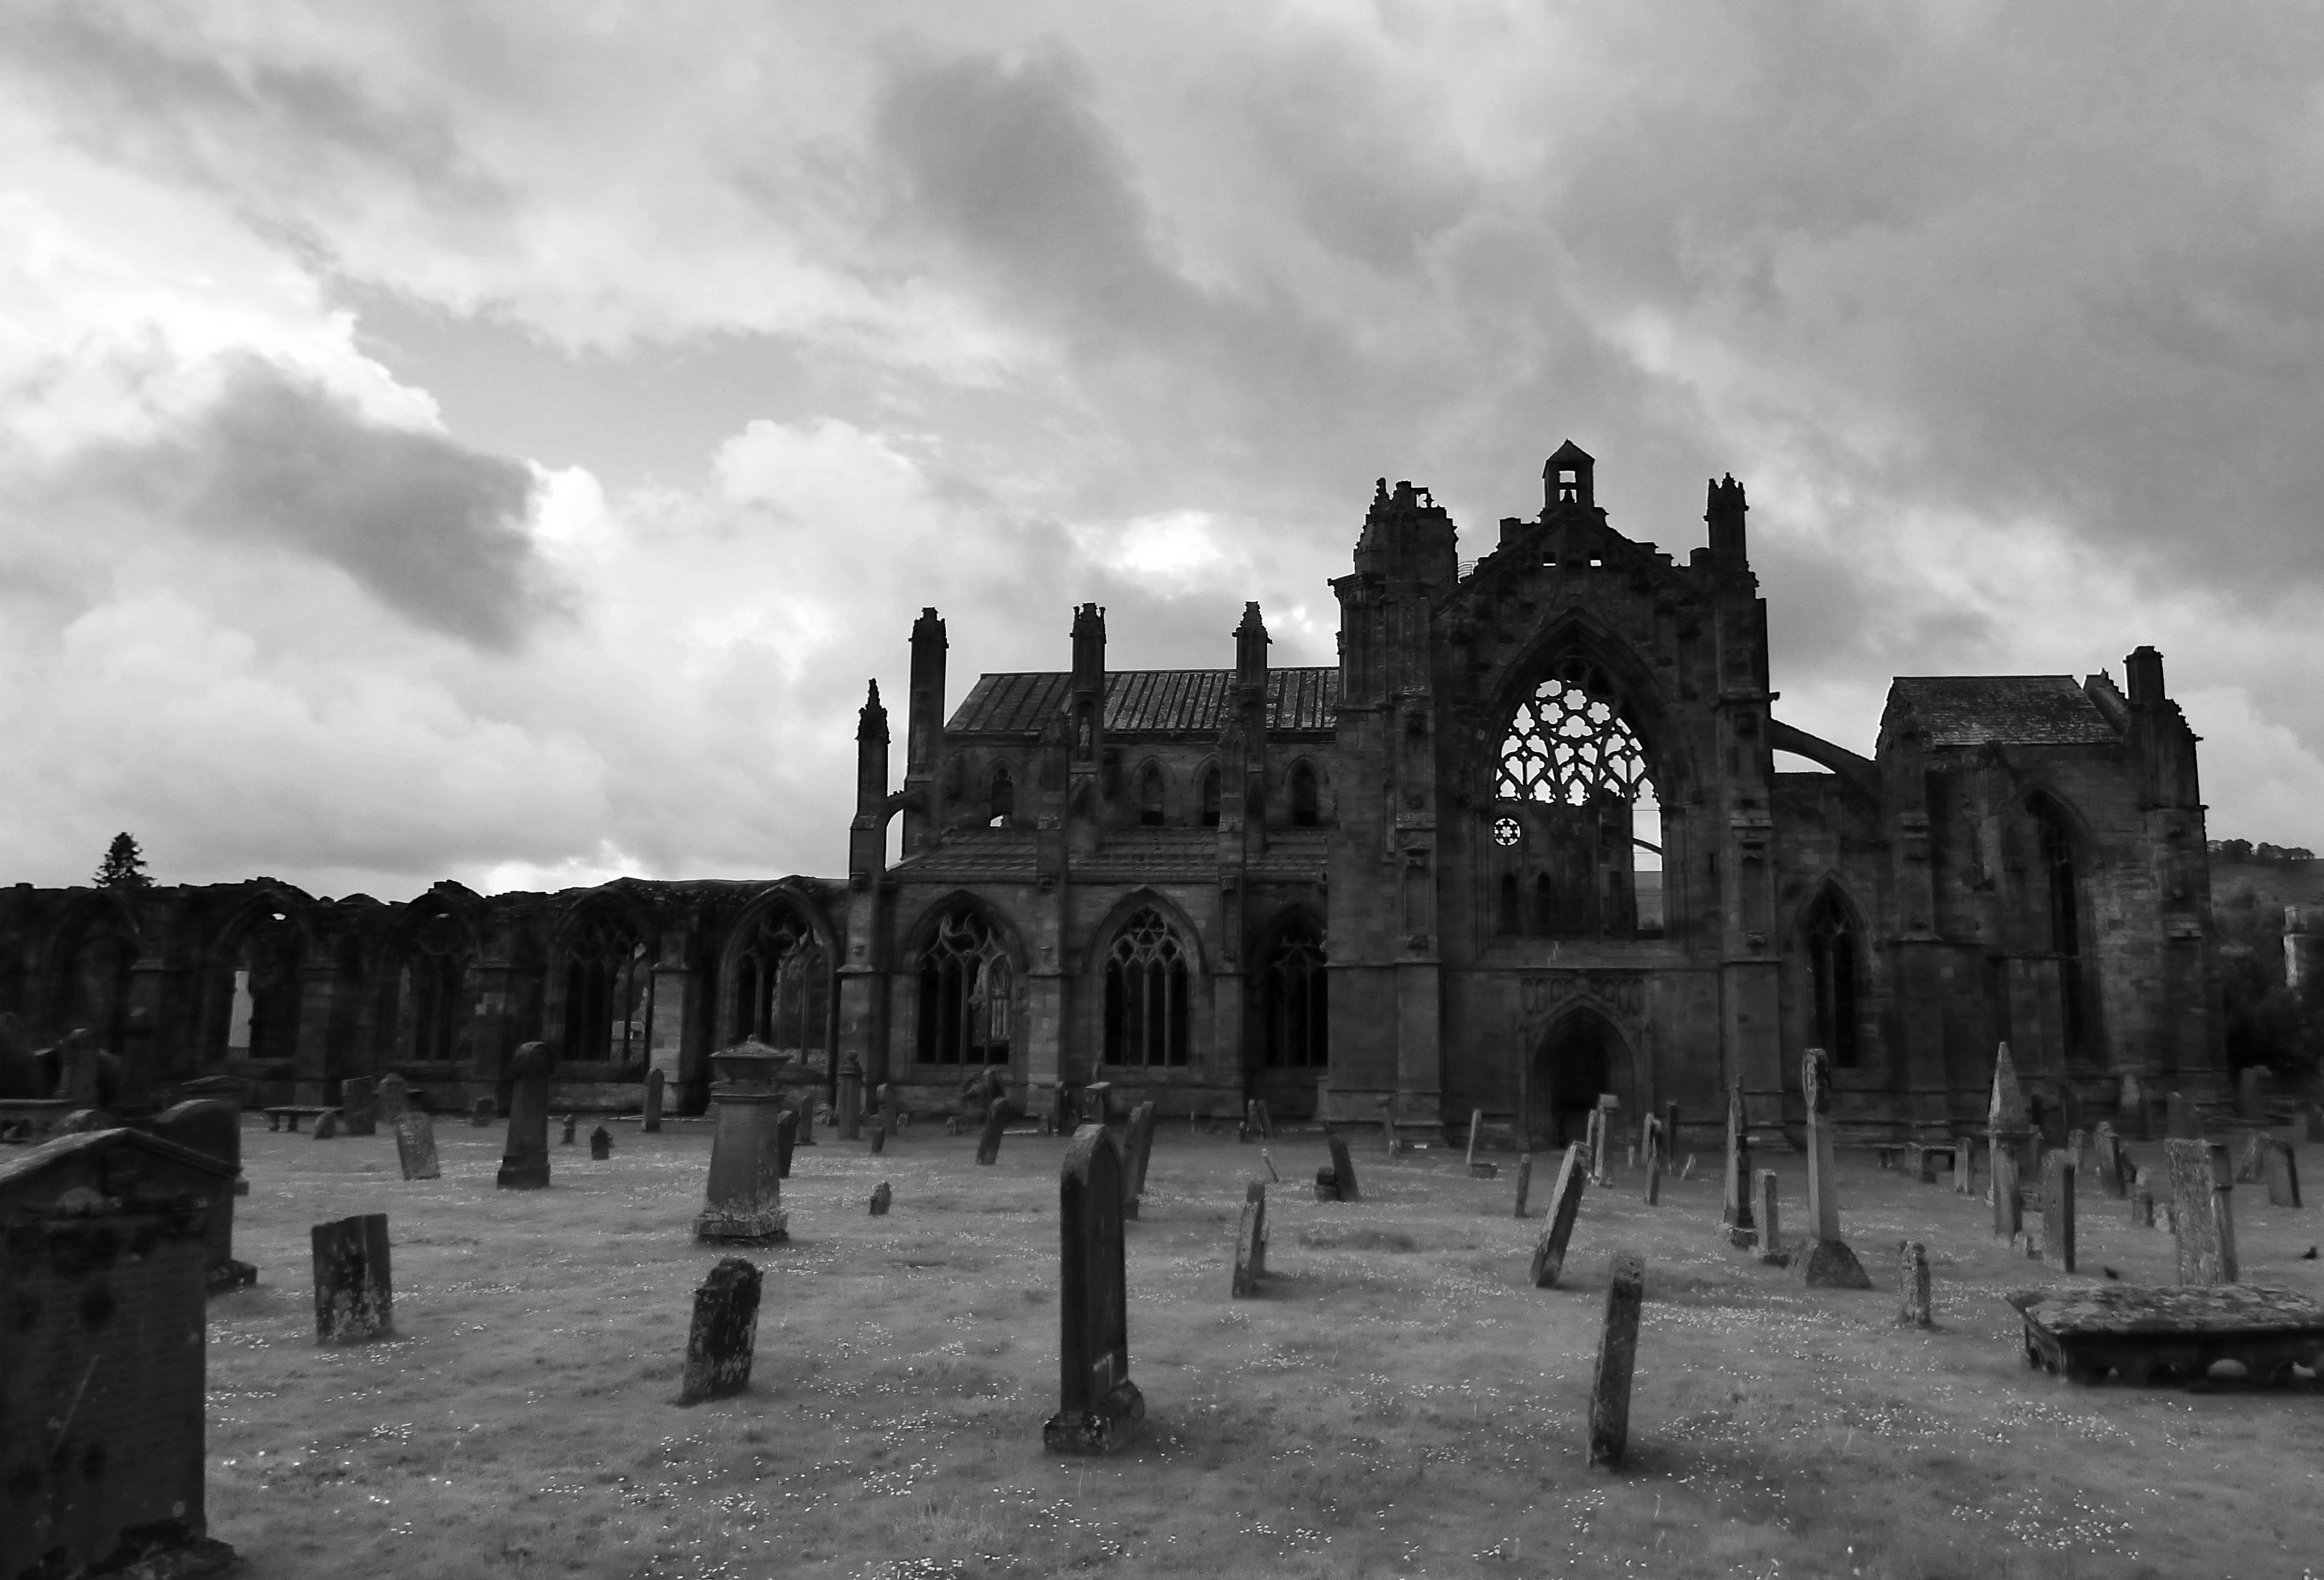
light, black and white, photography, texture, monument, photo, explore, canon, landmark, contrast, church, cathedral, monochrome, place of worship, artwork, flickr, colour, art, eos, mono, robert, borders, temple, ruins, monastery, foto, facebook, st, history, scotland, abbey, scottish, lumix, panasonic, twitter, vividstriking, anawesomeshot, dazzlingshot, interestingness, pinterest, leshaines, leshaines123, bestofshots, bruce, cuthbert, stcuthbertswayoums, monochrome photography, ancient history